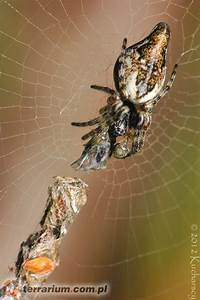
Label: spider